El Seibo Province

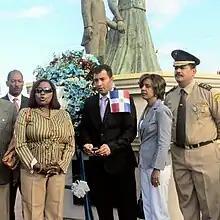
People in El Seibo, Dominican Republic

A relevant event for the achievement of Spanish interests occurred in Hidalga Villa de Santa Cruz de Hicayagua, at the time of the reconquest: the Battle of Palo Hincado. This battle took place in what is today kilometer 3.5 of the El Seibo-Hato Mayor highway, on November 7, 1808, the troops of Napoleon Bonaparte, French Emperor, and an army of Creoles under the command of General Juan Sánchez Ramírez.